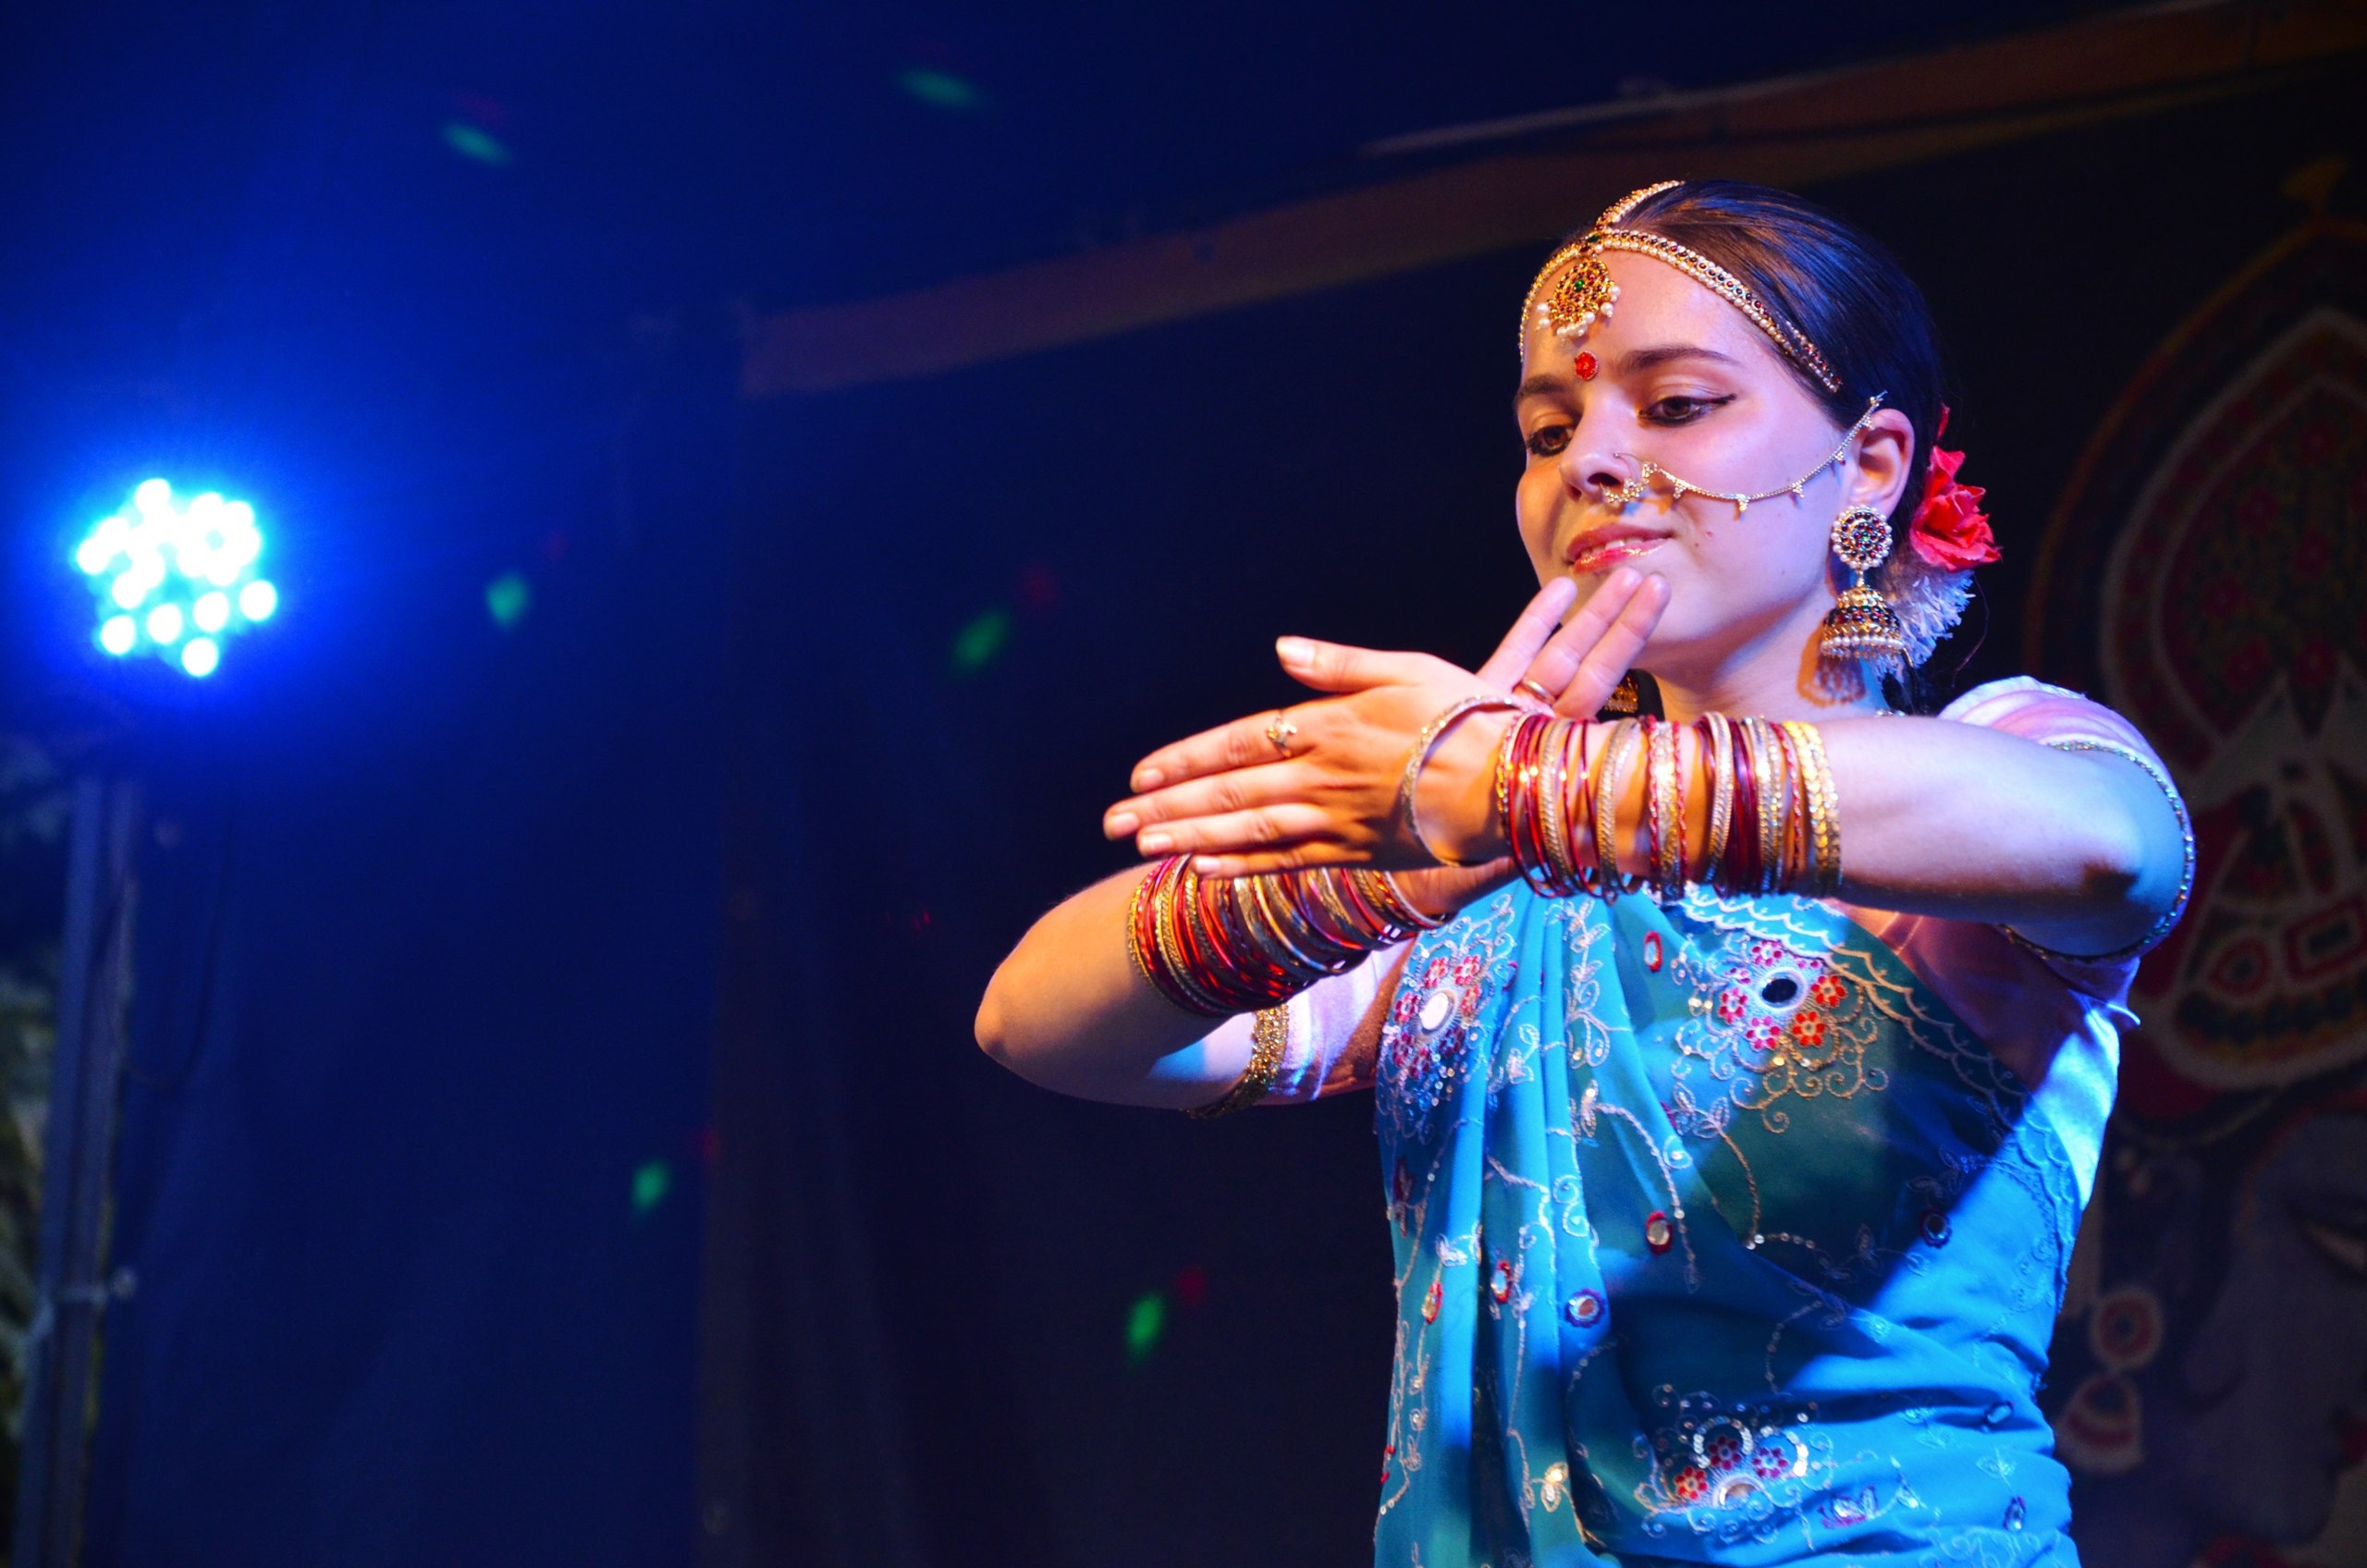
music, girl, photo, concert, dance, paint, blue, lighting, performance art, art, stage, creativity, performance, singing, beautiful, history, style, india, event, song, indian, traditional, entertainment, belly dance, performing arts, appearance, rock concert, musical theatre